Jimmy Butler

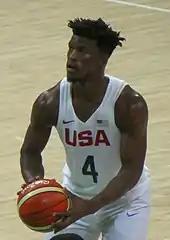
Butler with the 2016 U.S. Olympic team

In the Bulls' season opener on October 27, Butler scored a team-high 24 points in a 105–99 win over the Boston Celtics. On November 9, he scored 39-points in a 115–107 loss to the Atlanta Hawks. Three days later, he scored 37 points, made all 14 of his free throws, had eight rebounds and a season-high nine assists in a 106–95 win over the Washington Wizards. On November 20, he scored a season-high 40 points in a 118–110 win over the Los Angeles Lakers. The following day, he was named Eastern Conference Player of the Week for games played Monday, November 14 through Sunday, November 20. On December 28, he matched his season-high with 40 points, he hit a 20-footer at the buzzer, scored nine points in the final 2 minutes, and made all 11 of his free throws, to give the Bulls a 101–99 win over the Brooklyn Nets. Butler ended with 11 rebounds as the Bulls overcame a seven-point deficit in the final three minutes.